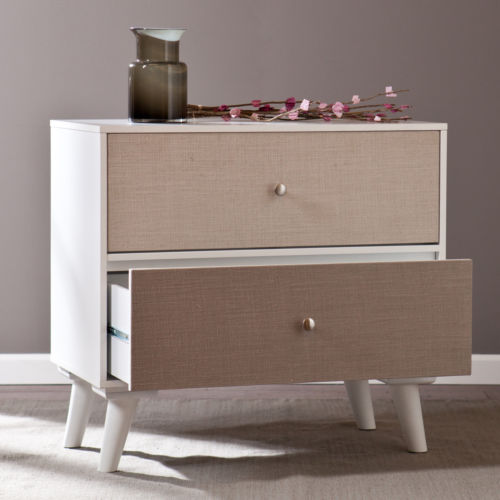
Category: cabinet